Delilah

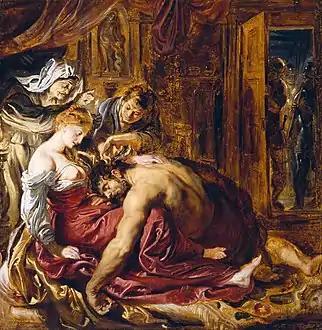
A sketch for Peter Paul Rubens' "Samson and Delilah" (c. 1609)

Delilah is usually thought to have been a Philistine, although she is not identified as such in the Bible. The name "Delilah" is a Hebrew name, however, numerous foreigners in the Bible have Hebrew names, so Delilah's name cannot be seen as indisputable proof that she was Hebrew. J. Cheryl Exum of the Jewish Women's Archive argues that the author of the Book of Judges would probably not portray Delilah in a negative light if she were a fellow Israelite. Samson was attracted to Philistine women; he had previously been married to one. Exum writes that the arguments that Delilah was a Philistine are inconclusive, while the "Jewish Encyclopedia" says that Delilah was a Philistine in all probability.